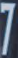
Number: 7